Question: Please indicate a possible affordance area of the apple that can be used for eating
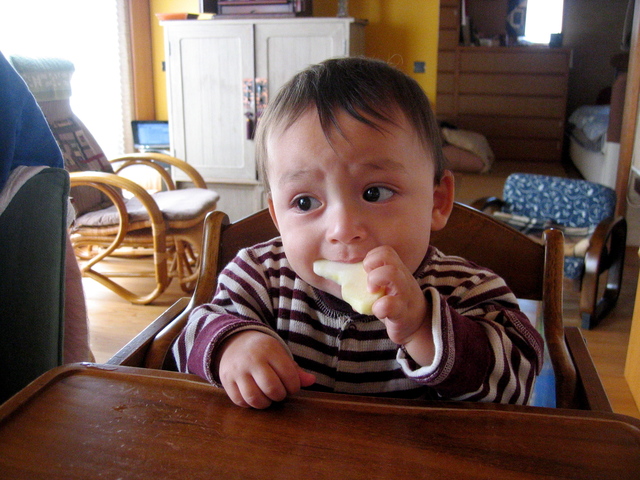
Answer: [311.5, 255, 385.5, 313]